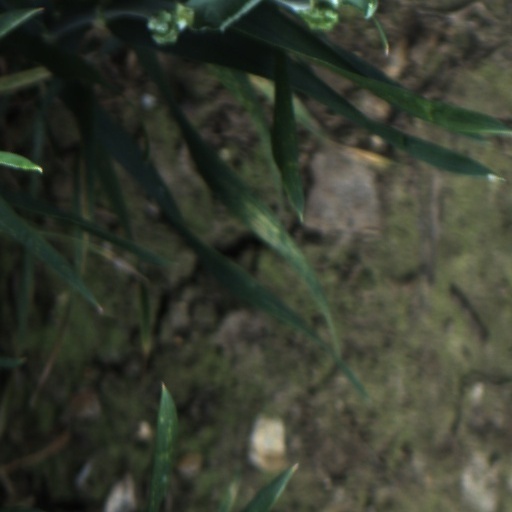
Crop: wheat